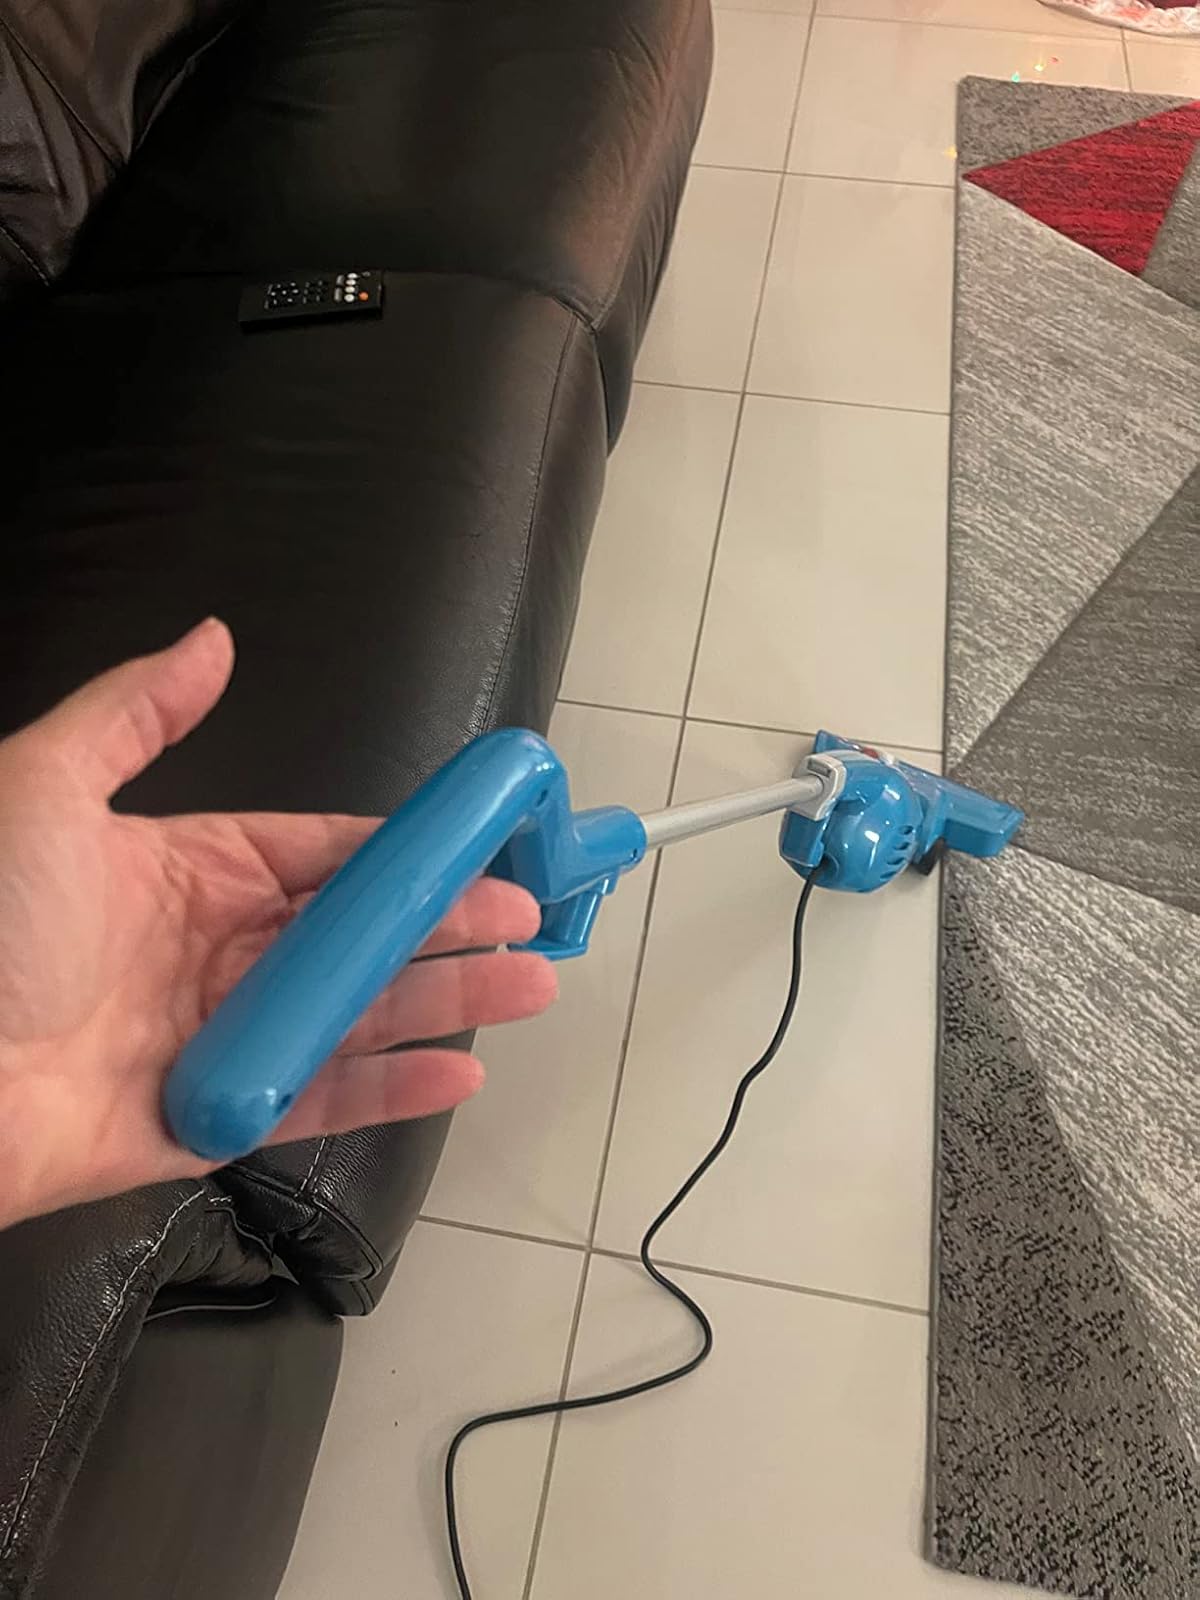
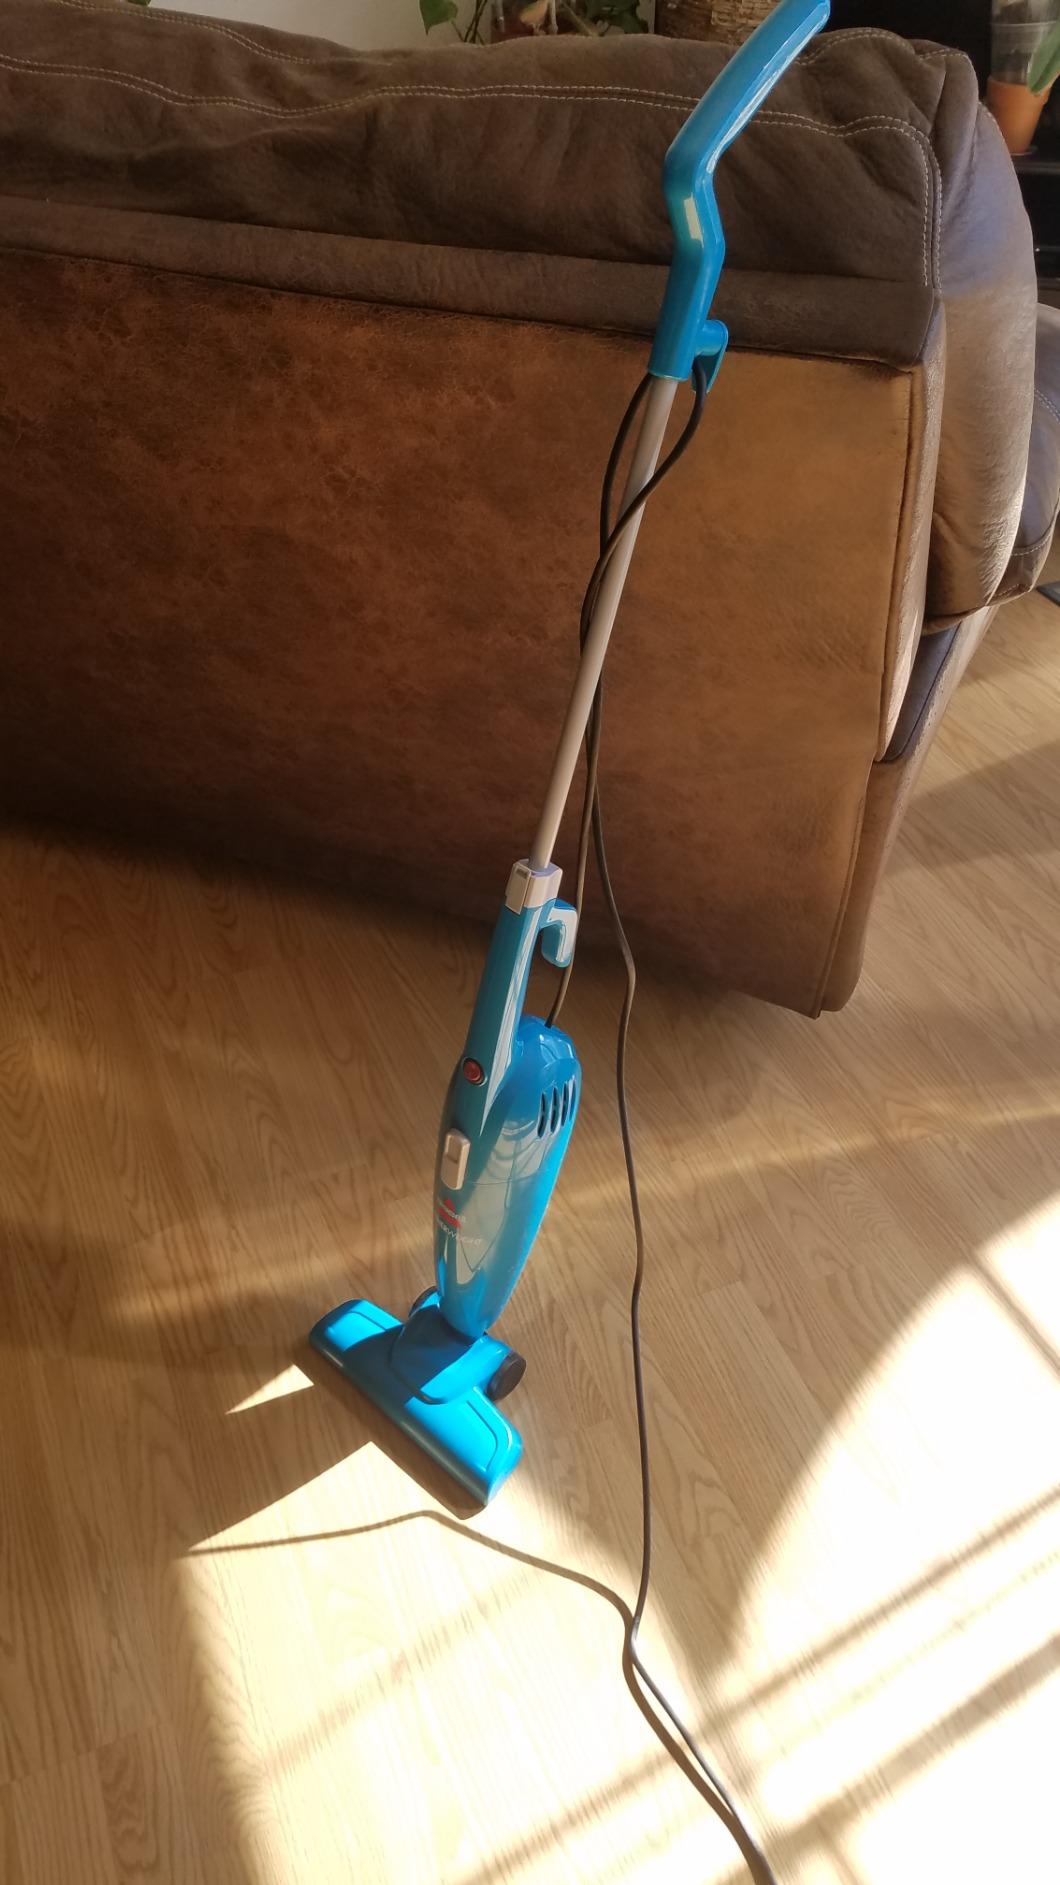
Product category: items_vacuum
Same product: yes